Hugh Trenchard, 1st Viscount Trenchard

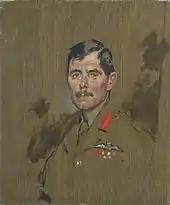
Trenchard at the Flying Corps' general headquarters, May 1917, by William Orpen

On Henderson's return to the War Office in the summer of 1915, Trenchard was promoted to brigadier-general and appointed Officer Commanding the R.F.C.'s units in France. He was to serve as the head of the R.F.C. in the field until the early days of 1918. In December 1915, when General Haig was appointed as commander-in-chief (C-in-C) of the British Expeditionary Force (BEF), Haig and Trenchard re-established their partnership, this time at a higher level. In March 1916, with the RFC expanding, Trenchard was promoted to the temporary rank of major-general. In January 1917 the rank was made permanent.